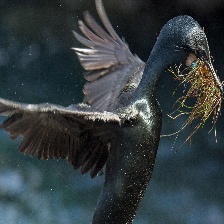
Species: BRANDT CORMARANT
Scientific name: PHALACROCORAX PENICILLATUS